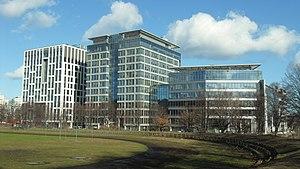
Gdańsk, est la 6ᵉ ville de Pologne par sa population. Située sur la mer Baltique, c'est la plus grande ville portuaire polonaise. Ayant été le chef-lieu de la voïvodie de Gdańsk entre 1975 et 1998, la ville est, depuis 1998, le chef-lieu de la voïvodie de Poméranie, avec le rang de powiat-ville.